Mildenhall Treasure

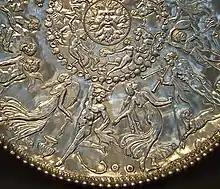
Detail of the Great Plate

The Mildenhall treasure contains pieces that undoubtedly belong to the first rank of Roman art and craftsmanship on an international scale of excellence. Although it was found at a time, and in a manner, that leave many unanswered questions about the reasons for and date of its concealment, the overall 4th-century dating is certain, and the decoration, with its traditional pagan themes, in some of the minor pieces, is characteristic of that period of change in the Roman Empire. We cannot yet say where objects such as the Great Dish were manufactured, but it seems safe to surmise that it would have been somewhere in the general Mediterranean region.